Tombstone, Arizona

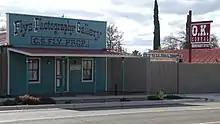
Re-construction of Fly's Studio and entrance to OK Corral

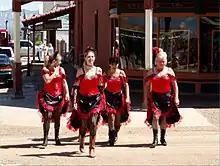

Due to poor building practices and poor fire protection common to boomtown construction, Tombstone was hit by two major fires. On June 22, 1881, the first fire destroyed the 66 businesses making up the eastern half of the business district. The fire began when a lit cigar ignited a barrel of whiskey in the Arcade Saloon.